José Díez de la Cortina y Olaeta

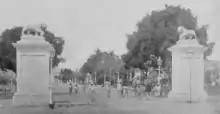
Cienfuegos, late 19th century

Once the Madrid government declared amnesty Cortina returned to Spain, though exact year remains obscure. There is no information on his fate during the early 1880s; he might have accompanied his younger brother when the latter settled in Mexico in 1879; one source claims he resided in Argentina. At unspecified time he took up residence in Cuba, most likely already as a civil servant. In 1884 he rose to secretary of gobernador in the province of Matanzas; some time afterwards though perhaps no later than in 1885 he moved to Cienfuegos, probably provisionally taking the job of local customs official. In early 1887 Cortina was transferred back to Matanzas, where he assumed the parallel post. His career in Cuba came to an abrupt end later that year, when officials of discovered large quantities of gold and substantial sums of money missing. Though he was not charged with fraud and officially he was not even related to the scandal, in October Cortina was dismissed, later called back to La Habana and soon got his license temporarily suspended.